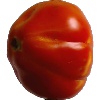
Label: Tomato 1